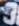
Number: 3